Kevin Love

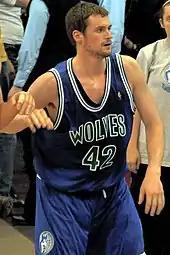
Love in 2010

In the off-season, Love was invited to participate in the USA National Team mini-camp that was conducted from July 22 to 25 in Las Vegas. Love also generated attention from his Twitter account when he broke the story that Kevin McHale would not return to coach the Timberwolves for the 2009–2010 season.